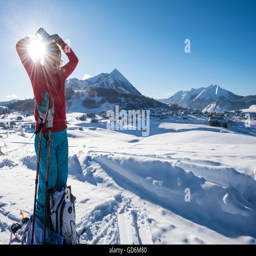
while skinning away a skier sheds some layers to stay cool during her morning commute